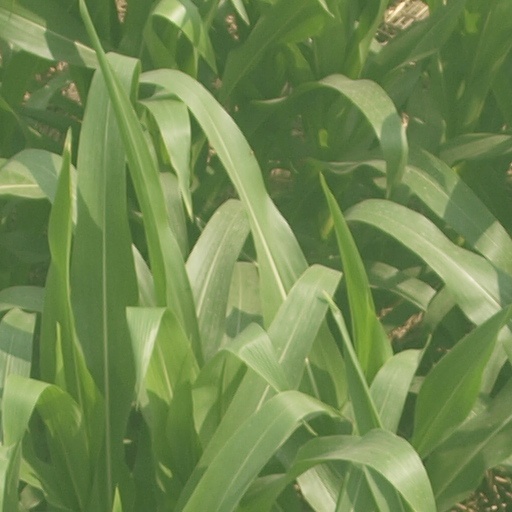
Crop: maize; corn